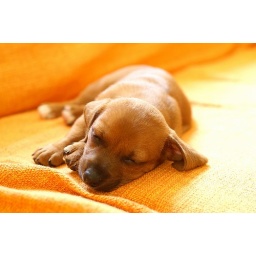
Lip (my brown basset) sleeps at the sofa in our living room, two months.Konica-Minolta Maxxum 7D,50 1.7 Minolta lens.